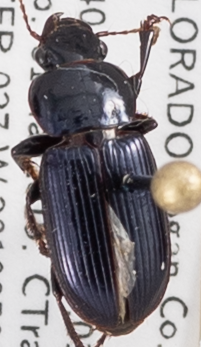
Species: Harpalus amputatus
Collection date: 2019-05-01
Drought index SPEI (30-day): -0.922
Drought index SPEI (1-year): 0.95
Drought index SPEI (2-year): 0.212